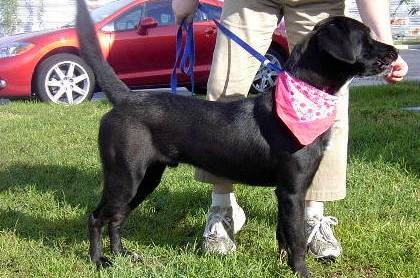
Label: dog